Atomotricha lewisi

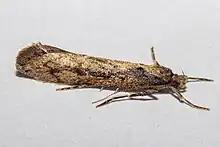
Living male moth

Philpott studied the male genitalia of this species and stated that as a result of this study this species is most nearly related to "A. isogama."